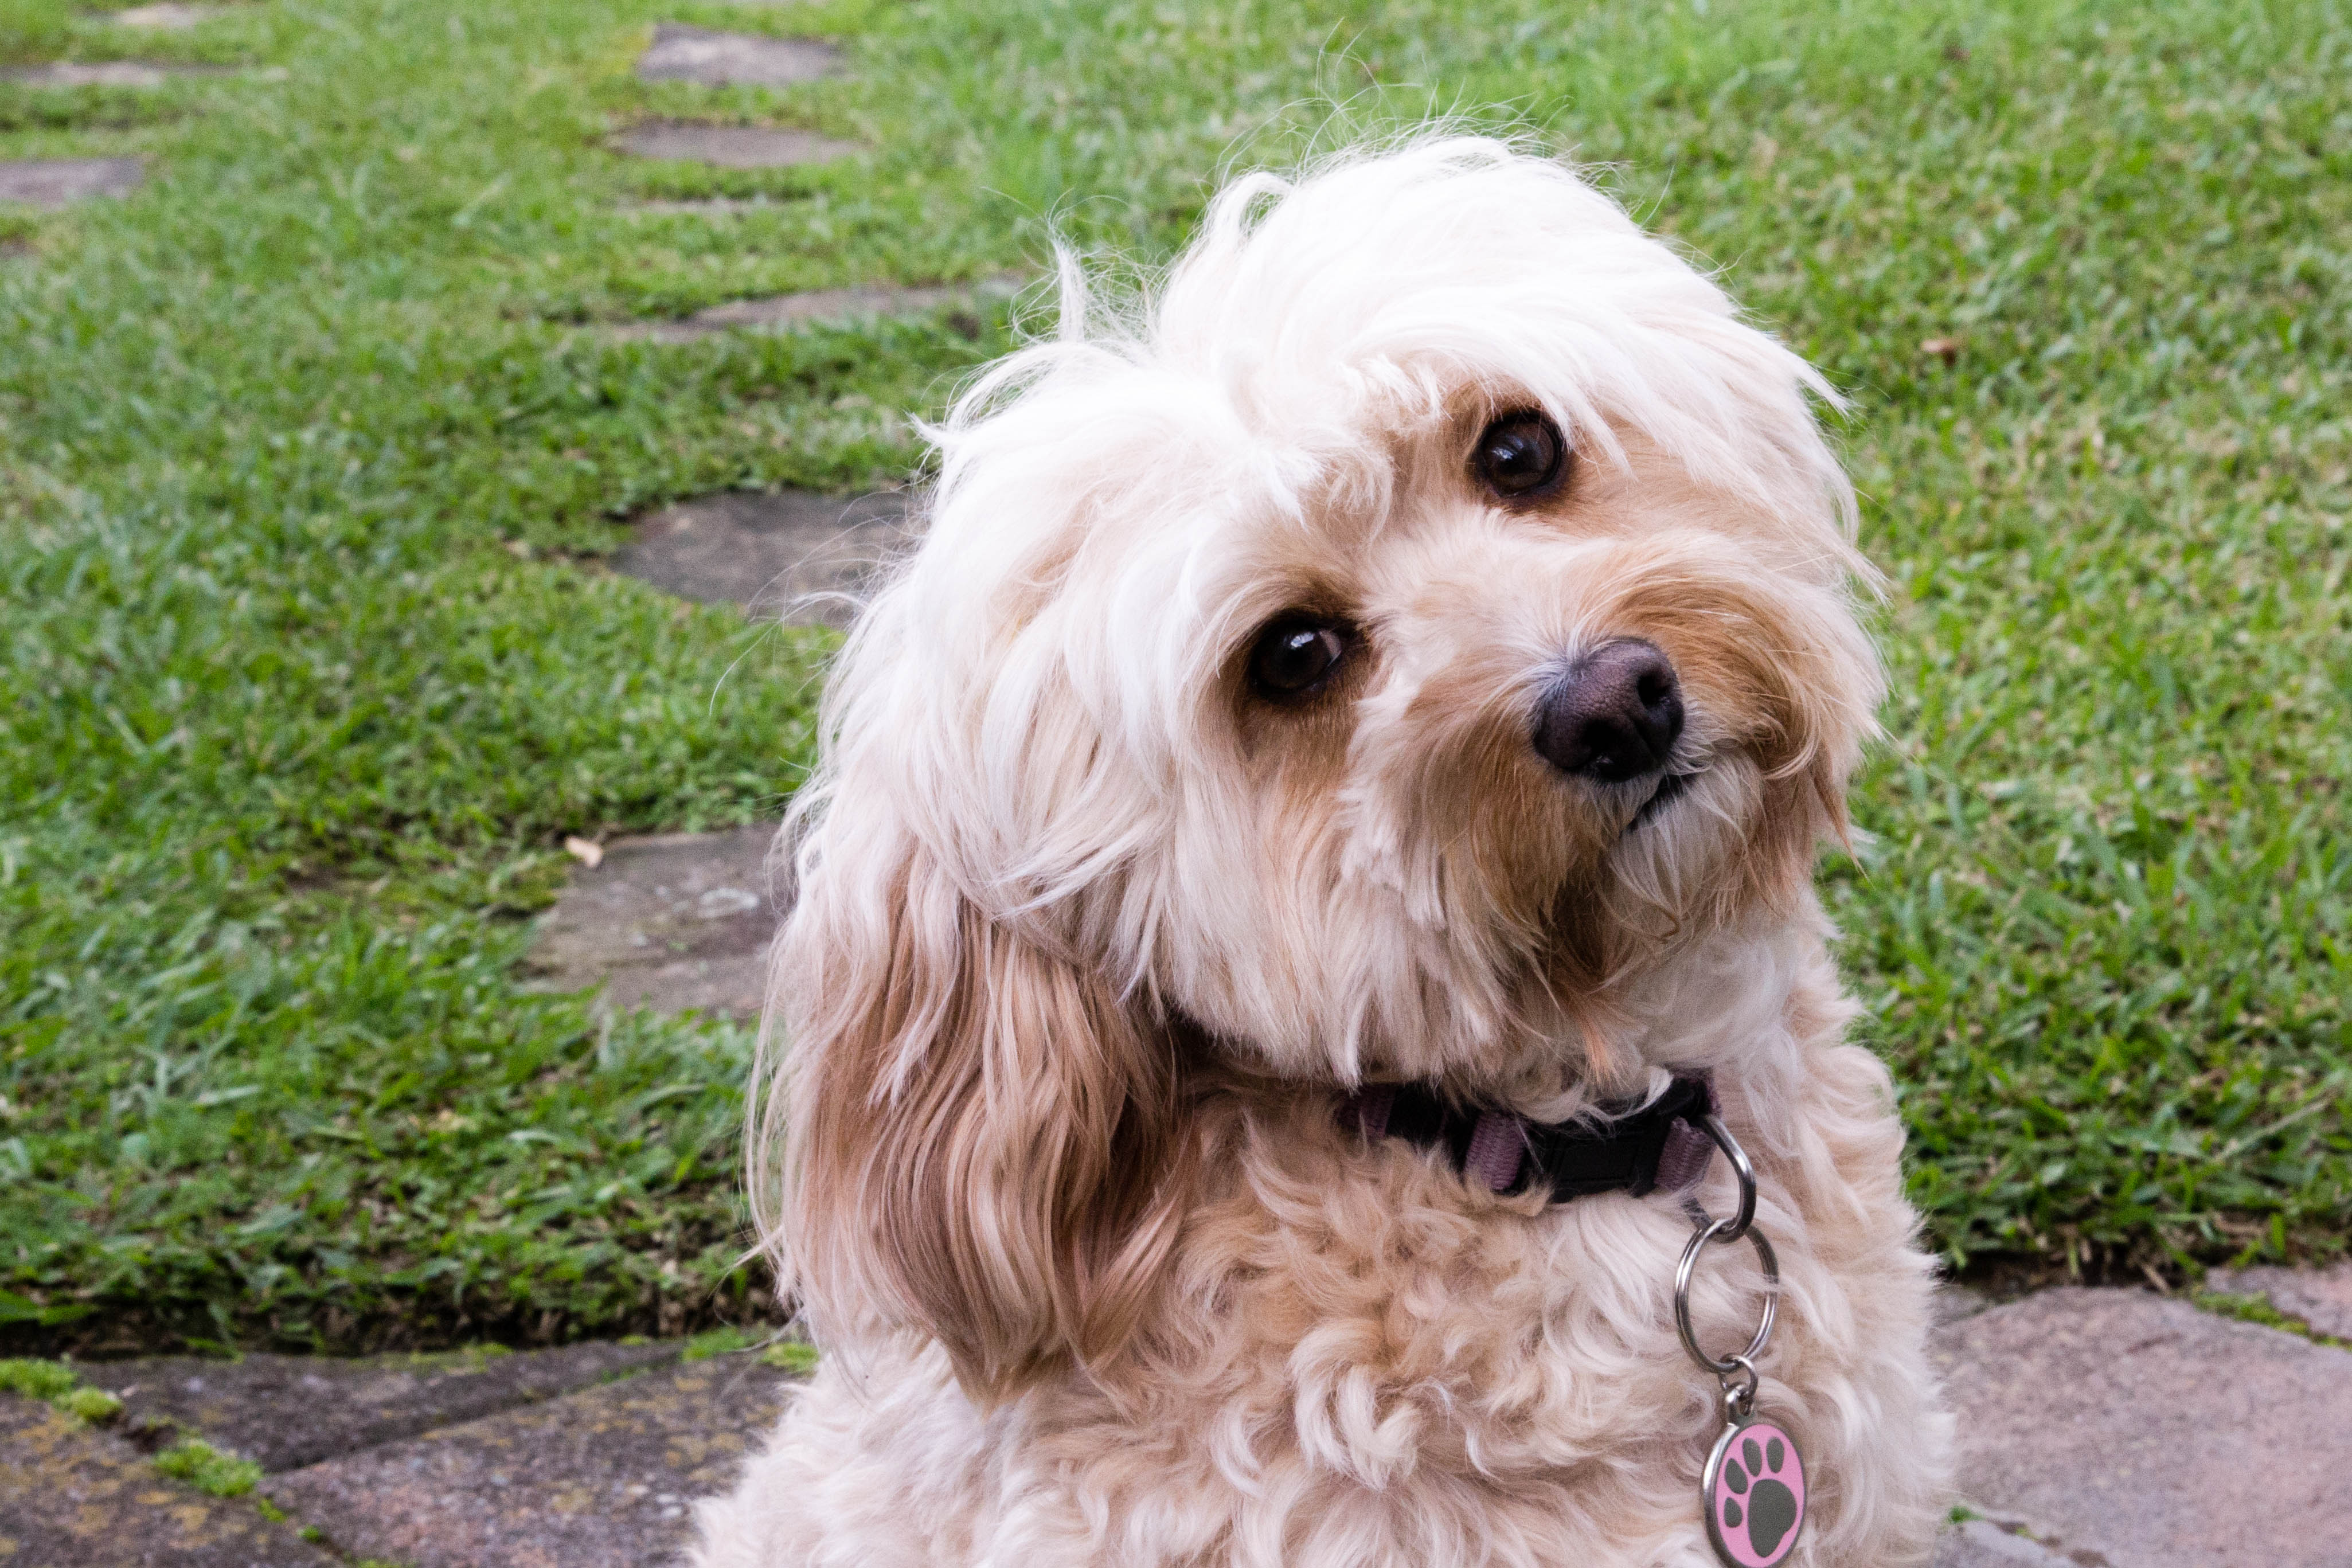
dog, cute, mammal, vertebrate, dog breed, cavoodle, cavapoo, miniature poodle, goldendoodle, cockapoo, tibetan terrier, bolognese, havanese, dog like mammal, carnivoran, schnoodle, dandie dinmont terrier, l wchen, glen of imaal terrier, dog crossbreeds, morkie, cavachon, bolonka, poodle crossbreed, petit basset griffon vend en